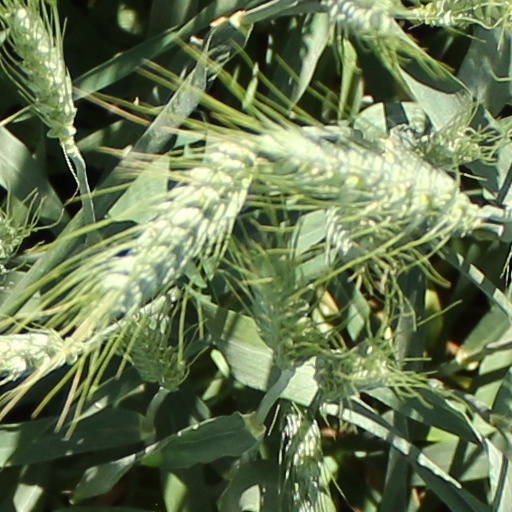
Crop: wheat